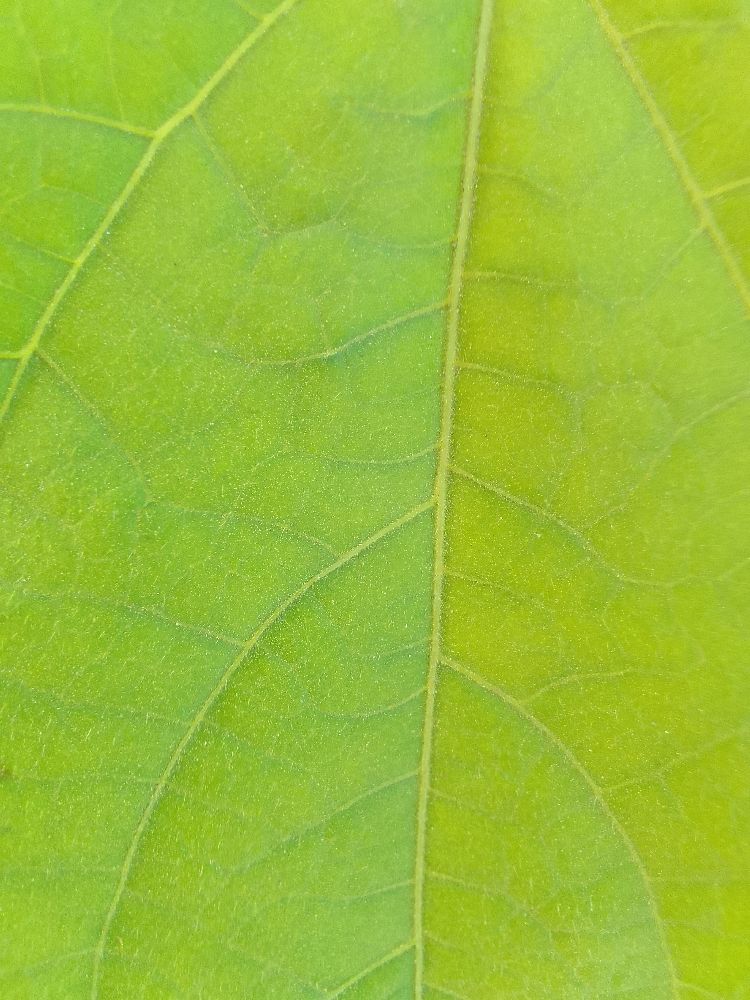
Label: healthy